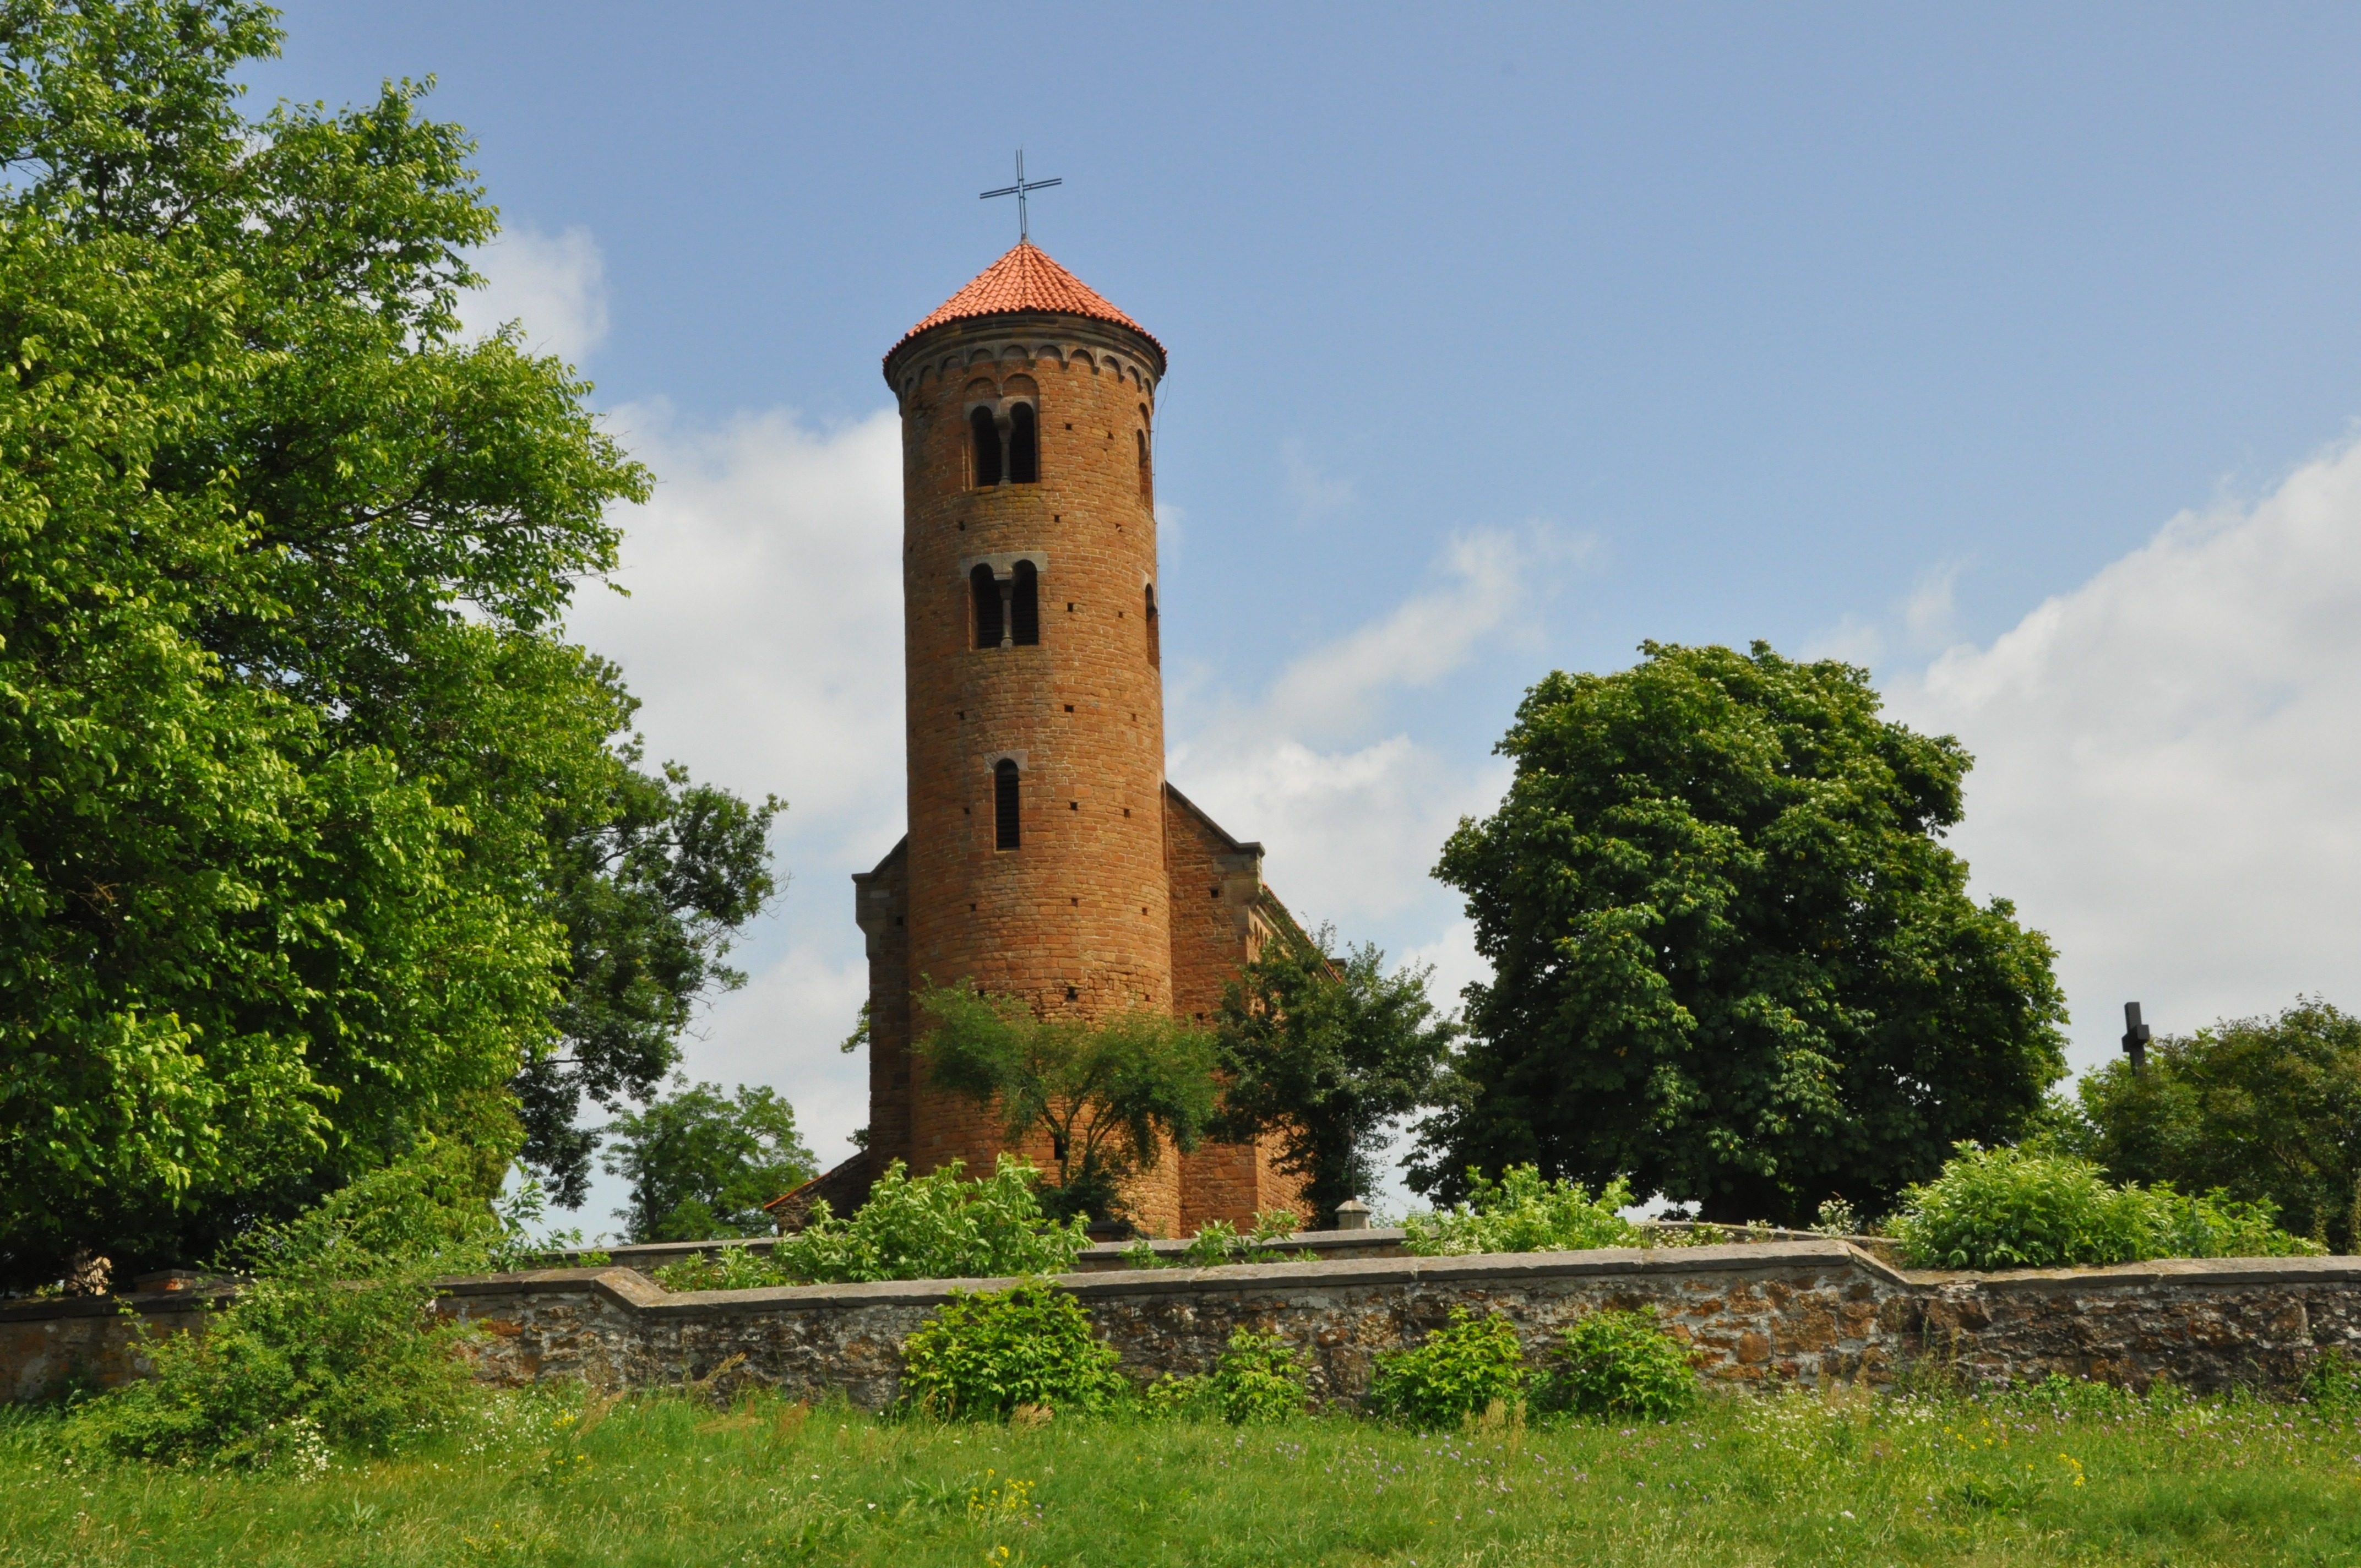
building, chateau, monument, tower, church, chapel, place of worship, bell tower, steeple, monastery, poland, rural area, romanesque style, inow dz